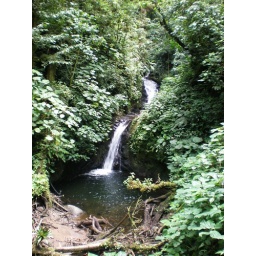
Watefall in Monte Verde cloud forest